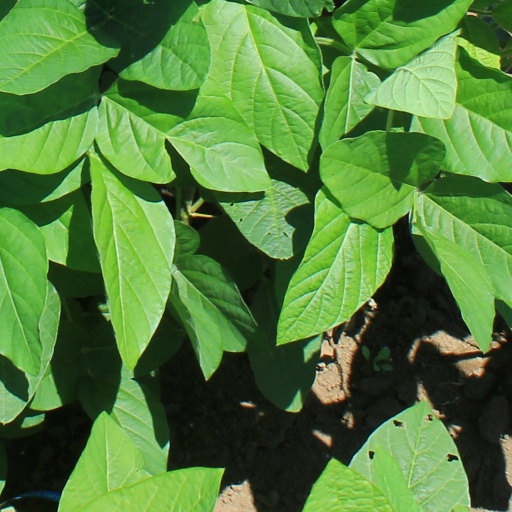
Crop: soybean